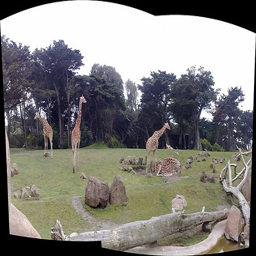
A group of giraffes spread out into their habitat.
3 Giraffes grazing in an open grassy area that is adjacent to a wooded area.
Giraffes walk around in a field with rocks and trees.
A panoramic view of giraffes in a conservation.
three giraffes in a field of grass and rocks